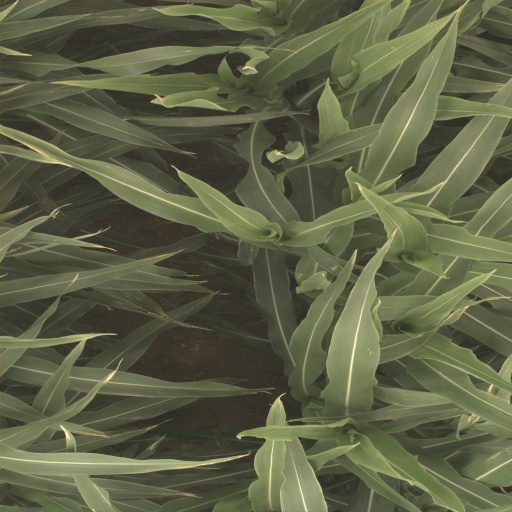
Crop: sorghum